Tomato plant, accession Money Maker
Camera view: vertical (180 deg); turntable rotation: 270 degrees
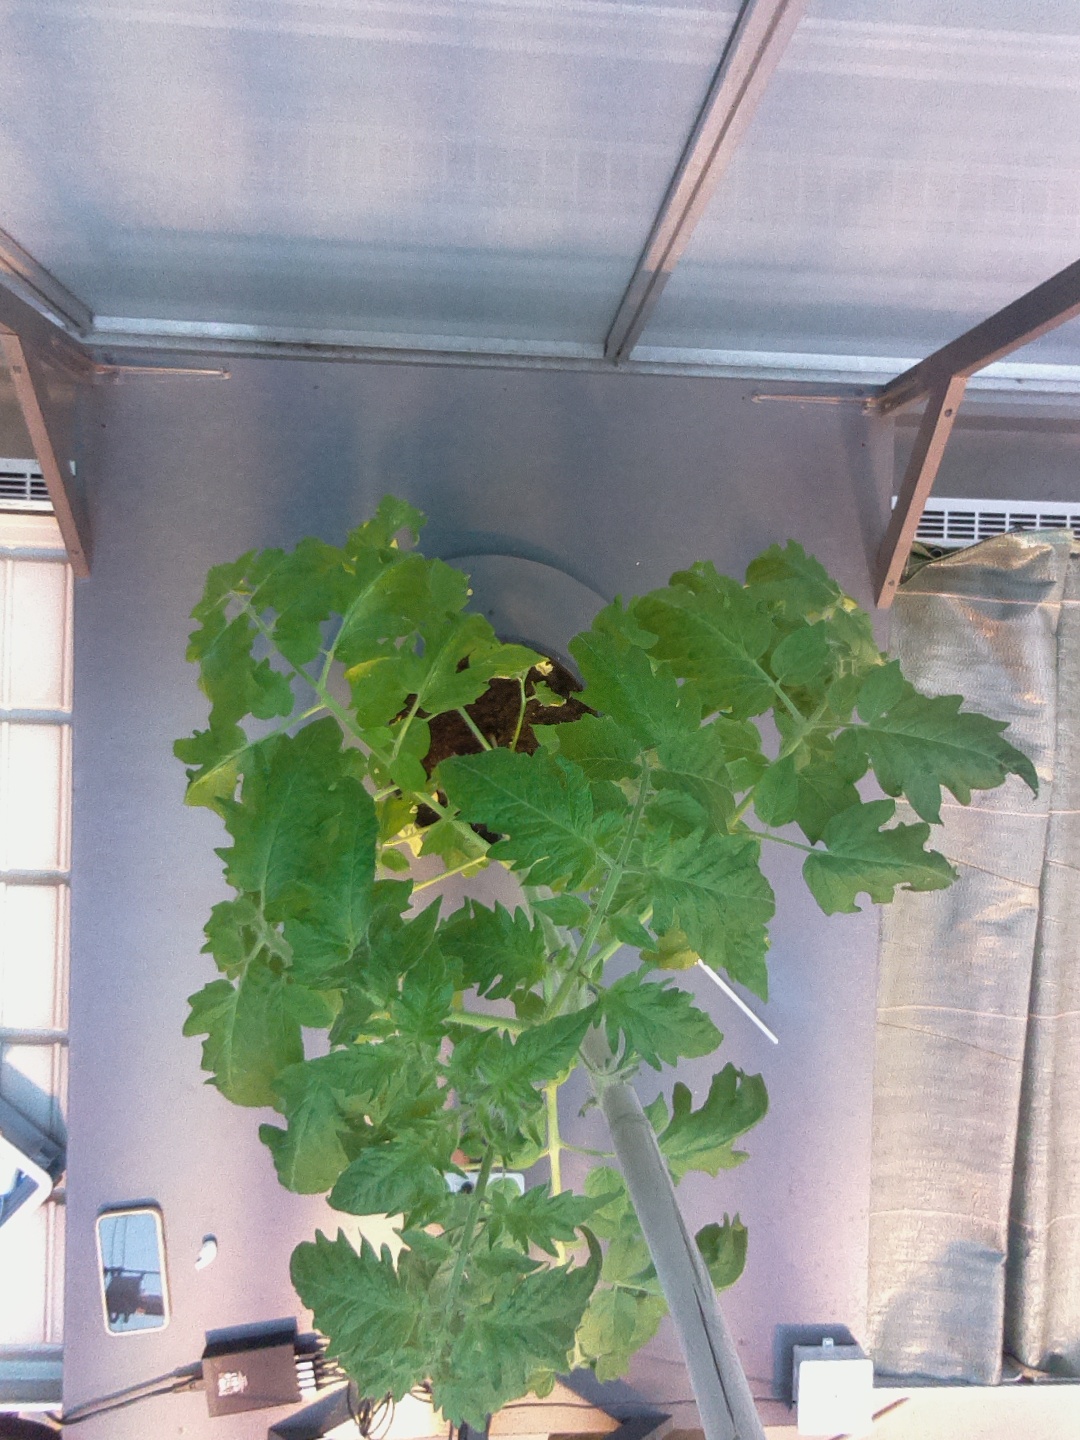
BBCH growth stage 61: 10%-20% of flowers open